Odesa Military Academy

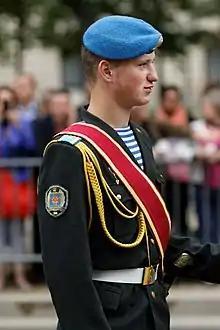
A cadet of the school in Paris.

On 14 July 2014, a contingent from the academy took part in the Bastille Day military parade dedicated to the 100th anniversary of the start of the First World War in Paris. A group of cadets and military musicians led by Lieutenant Colonel Mykola Konovalyuk took part in parade training for a week prior on the Champs Elysees, with another Ukrainian delegation of seven representatives of the school who speak French and English marching in a color guard procession and participating in other theatrical actions.